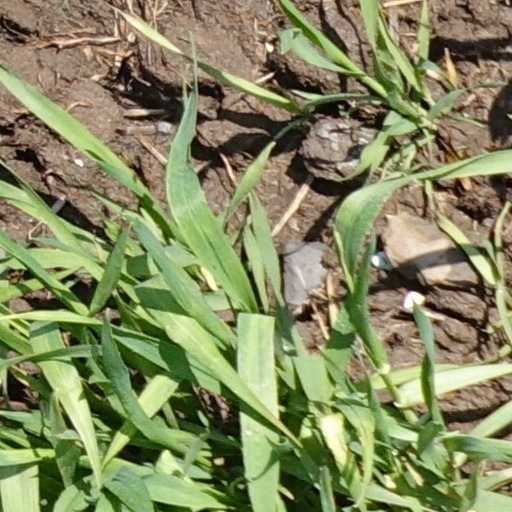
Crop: wheat